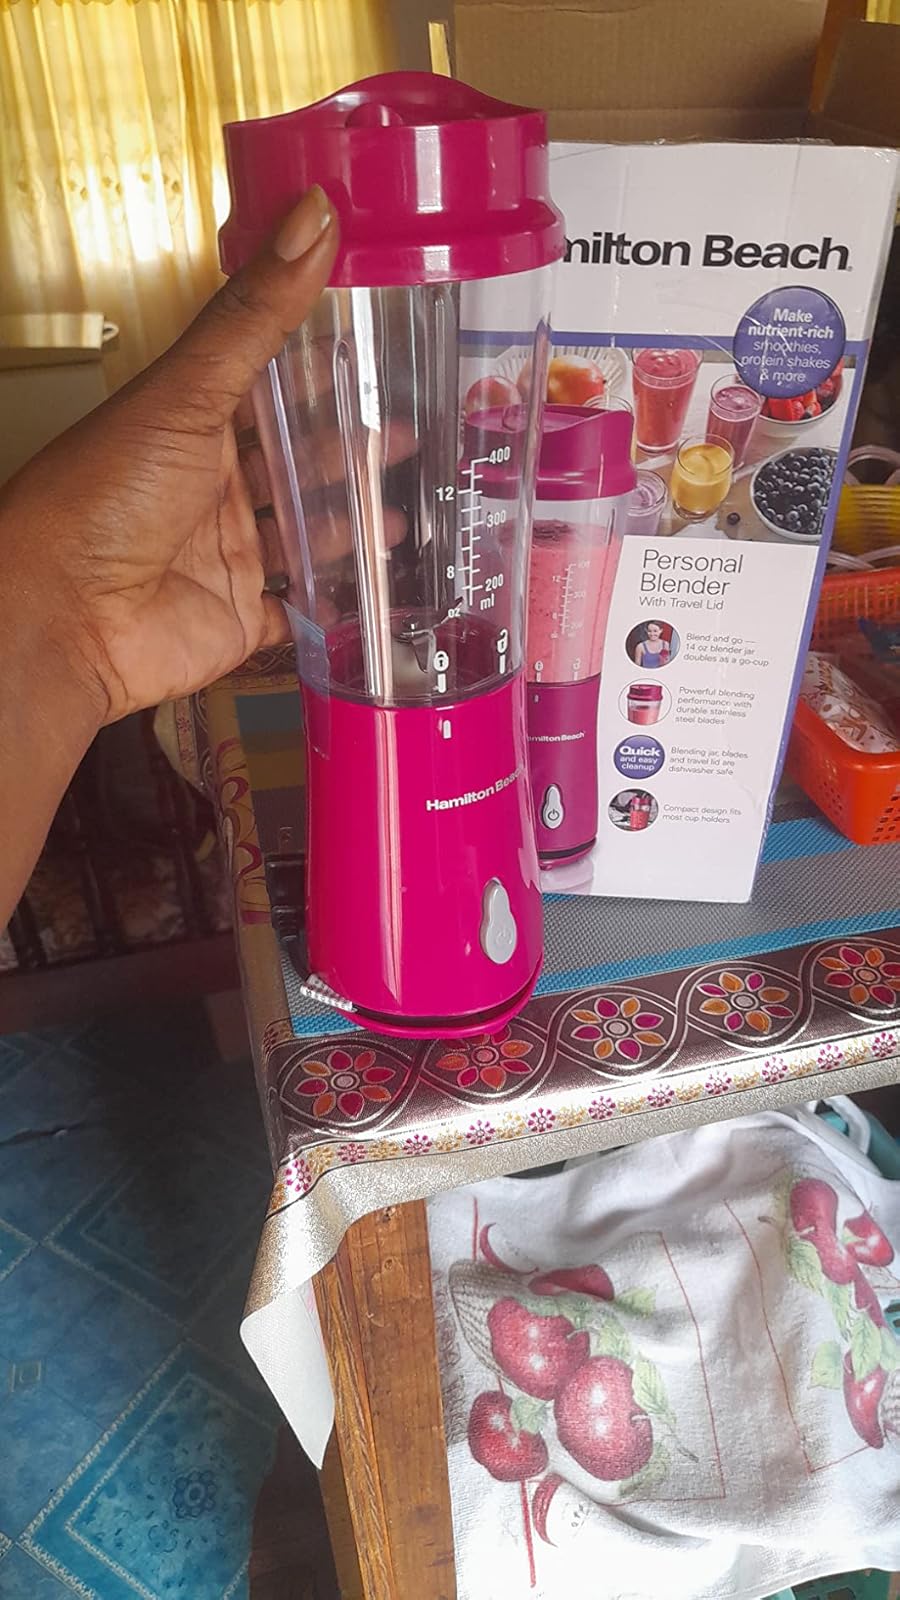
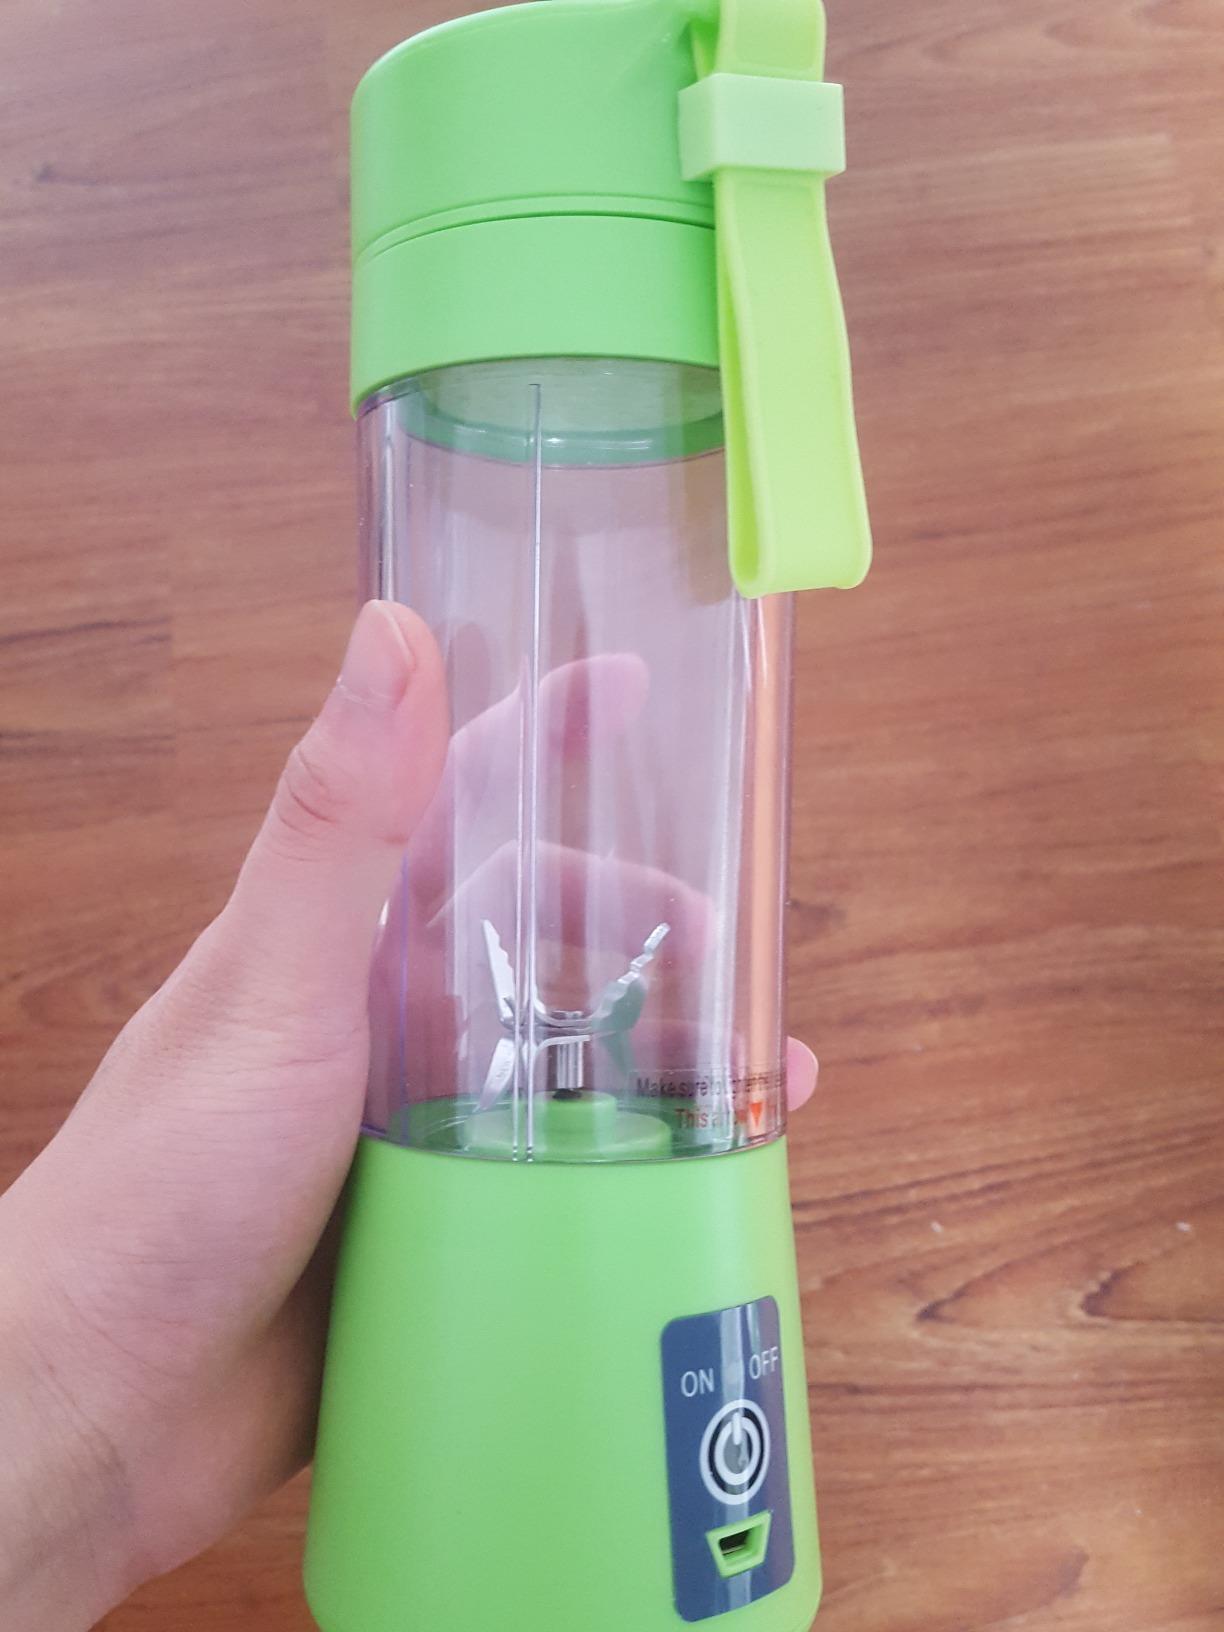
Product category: items_blender
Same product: no